Nightlife (talk show)

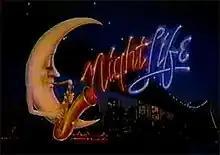
"Nightlife" intertitle

Nightlife is an American syndicated half-hour late-night talk show hosted by comedian David Brenner that aired weeknights from September 8, 1986, to June 19, 1987. Produced by Motown Productions in association with King World Productions, the show was filmed in New York City and featured a house band led by Billy Preston.